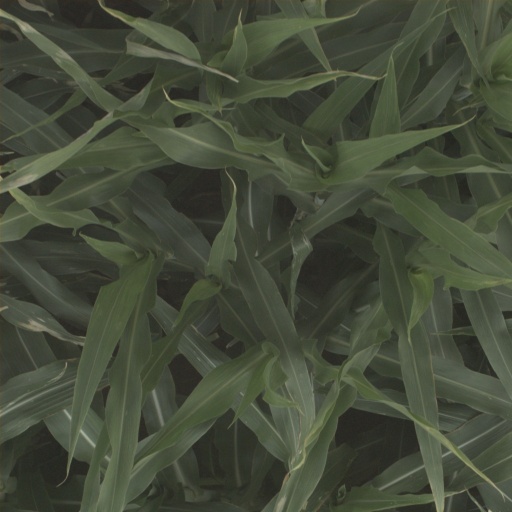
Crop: sorghum